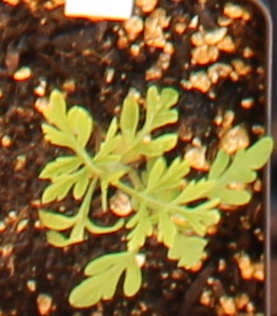
Label: Ragweed